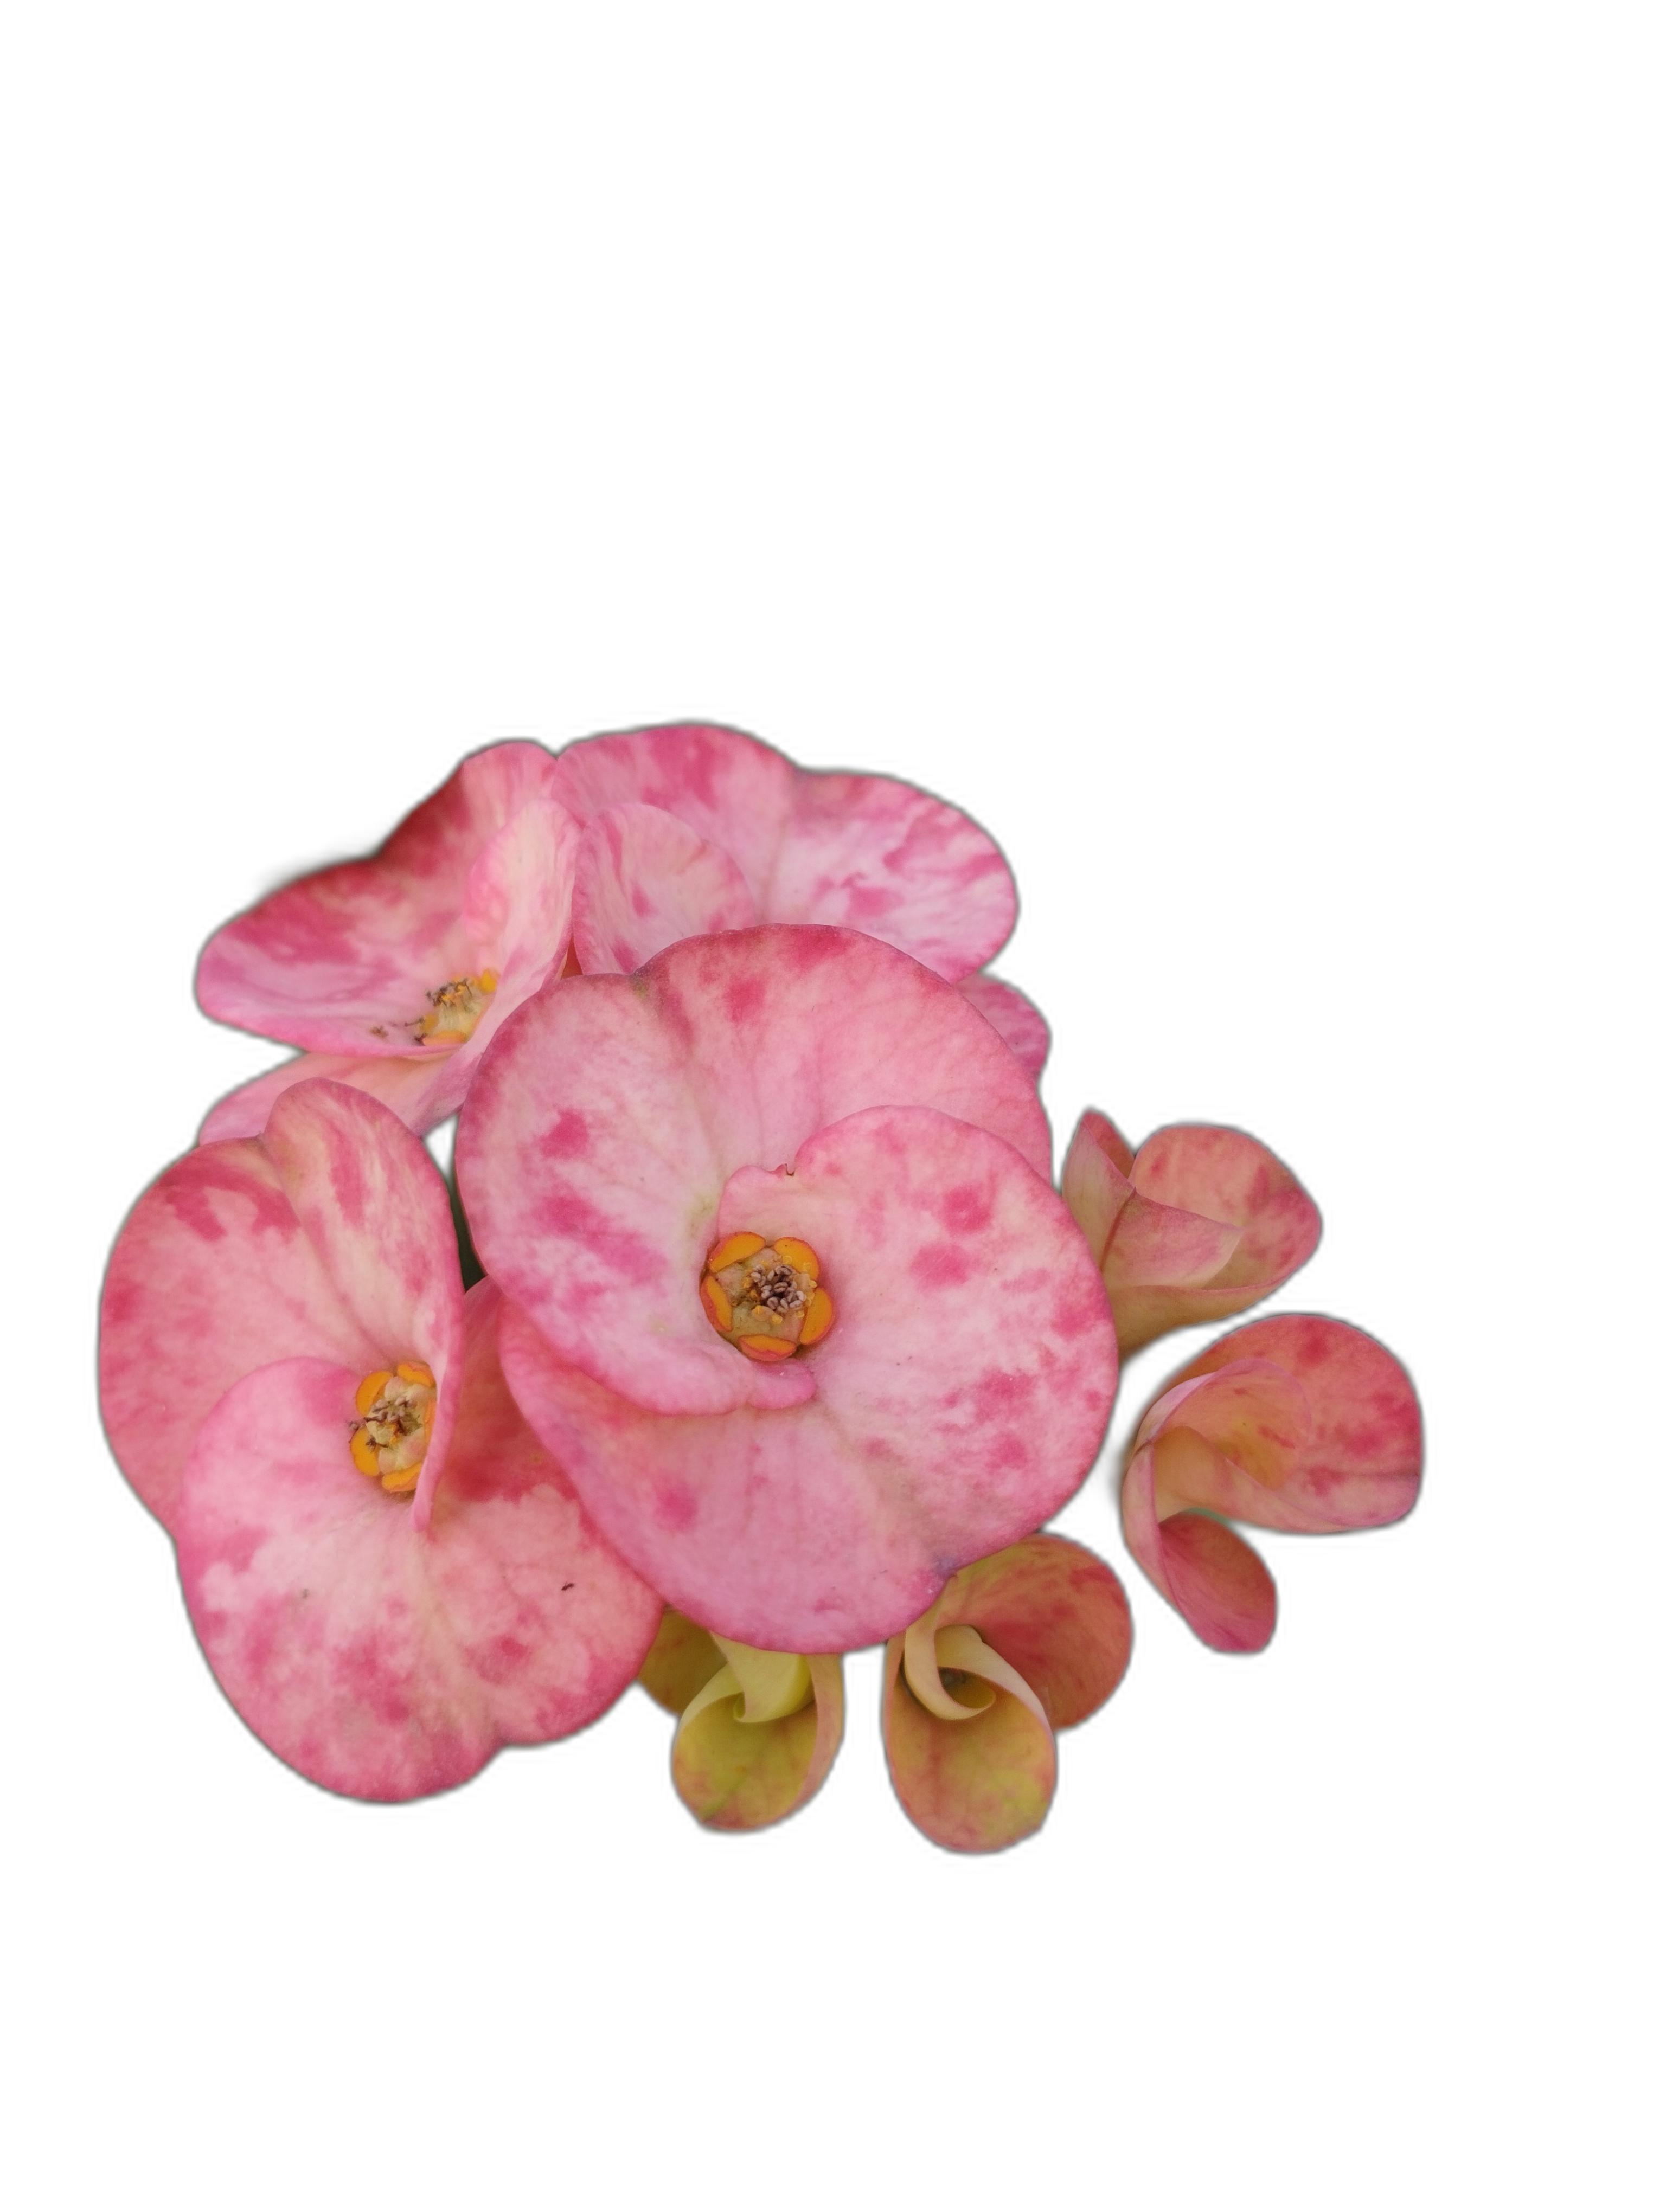
Label: Crown of thorns